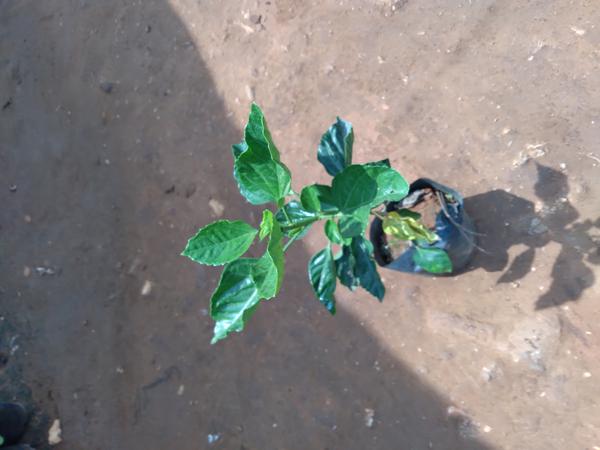
Plant: Hibiscus